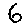
Label: 6